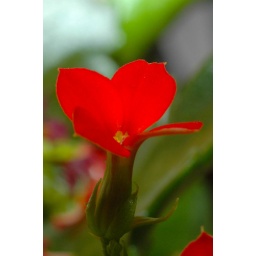
A succulent used as a flowering pot plant in my office during the holidays.